Bursaria spinosa

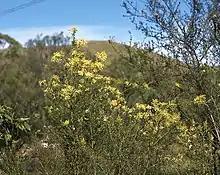
Habit, subsp. "lasiophylla"

Bursaria spinosa is a small tree or shrub in the family Pittosporaceae. The species occurs mainly in the eastern and southern half of Australia and not in Western Australia or the Northern Territory. Reaching 10 m (35 ft) high, it bears fragrant white flowers at any time of year but particularly in summer. A common understorey shrub of eucalyptus woodland, it colonises disturbed areas and fallow farmland. It is an important food plant for several species of butterflies and moths, particularly those of the genus "Paralucia", and native bees.